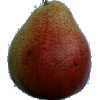
Label: pear_forelle